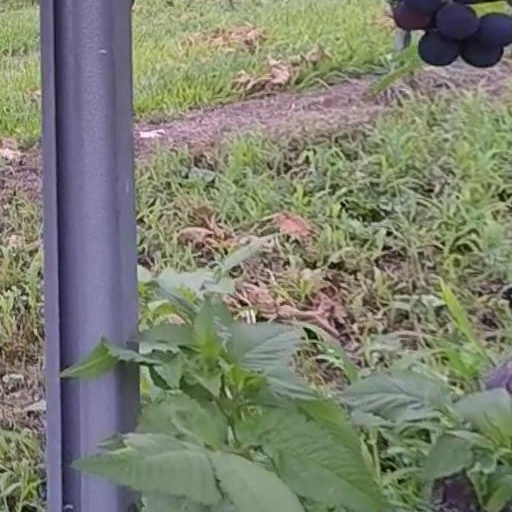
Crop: grape